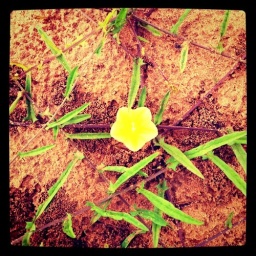
flower in ground